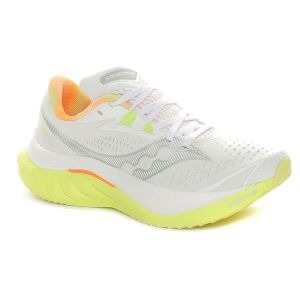
Saucony Scarpa da Running Donna  Endorphin Speed 4 Bianco Giallo   Sconto 15%
Prezzo: 170,00 €